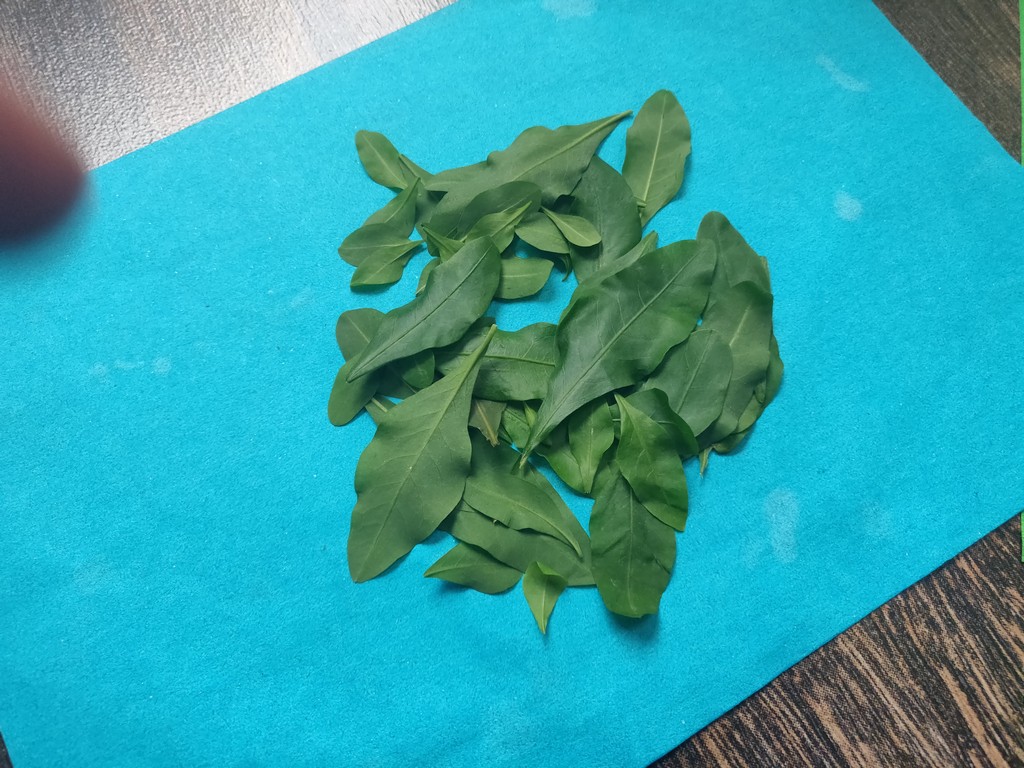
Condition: Healthy
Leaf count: multiple
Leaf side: unknown